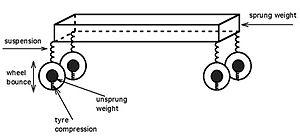
La masse non suspendue, parfois dénommée poids non suspendu, désigne dans le domaine des transports terrestres la masse des éléments du véhicule suivant exactement les ondulations de la voie. Par opposition, la masse des autres éléments du véhicule liée aux roues par l'intermédiaire de la suspension est dite « masse suspendue ».